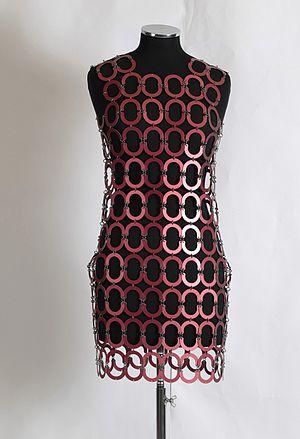
Une cotte de mailles est un type d'armure constituée de mailles reliées entre elles afin de former une protection individuelle corporelle. Grâce à ce montage, elle conserve une certaine souplesse. Elle diffère de la broigne, dont les mailles sont fixées à un vêtement servant de support.